Sky position (RA, Dec in degrees): 153.137, 6.527
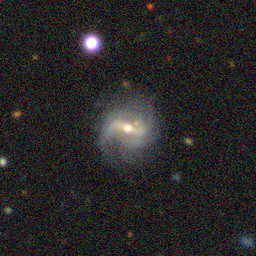
Galaxy morphology: Barred Spiral Galaxies